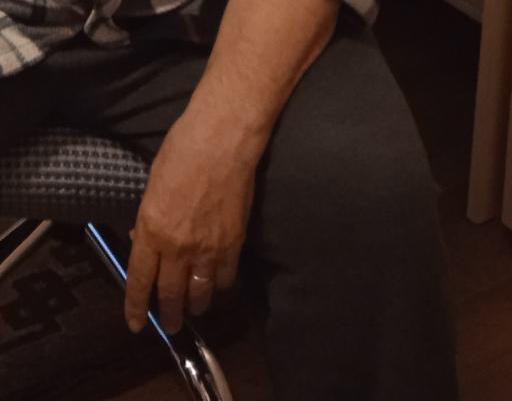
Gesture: no_gesture